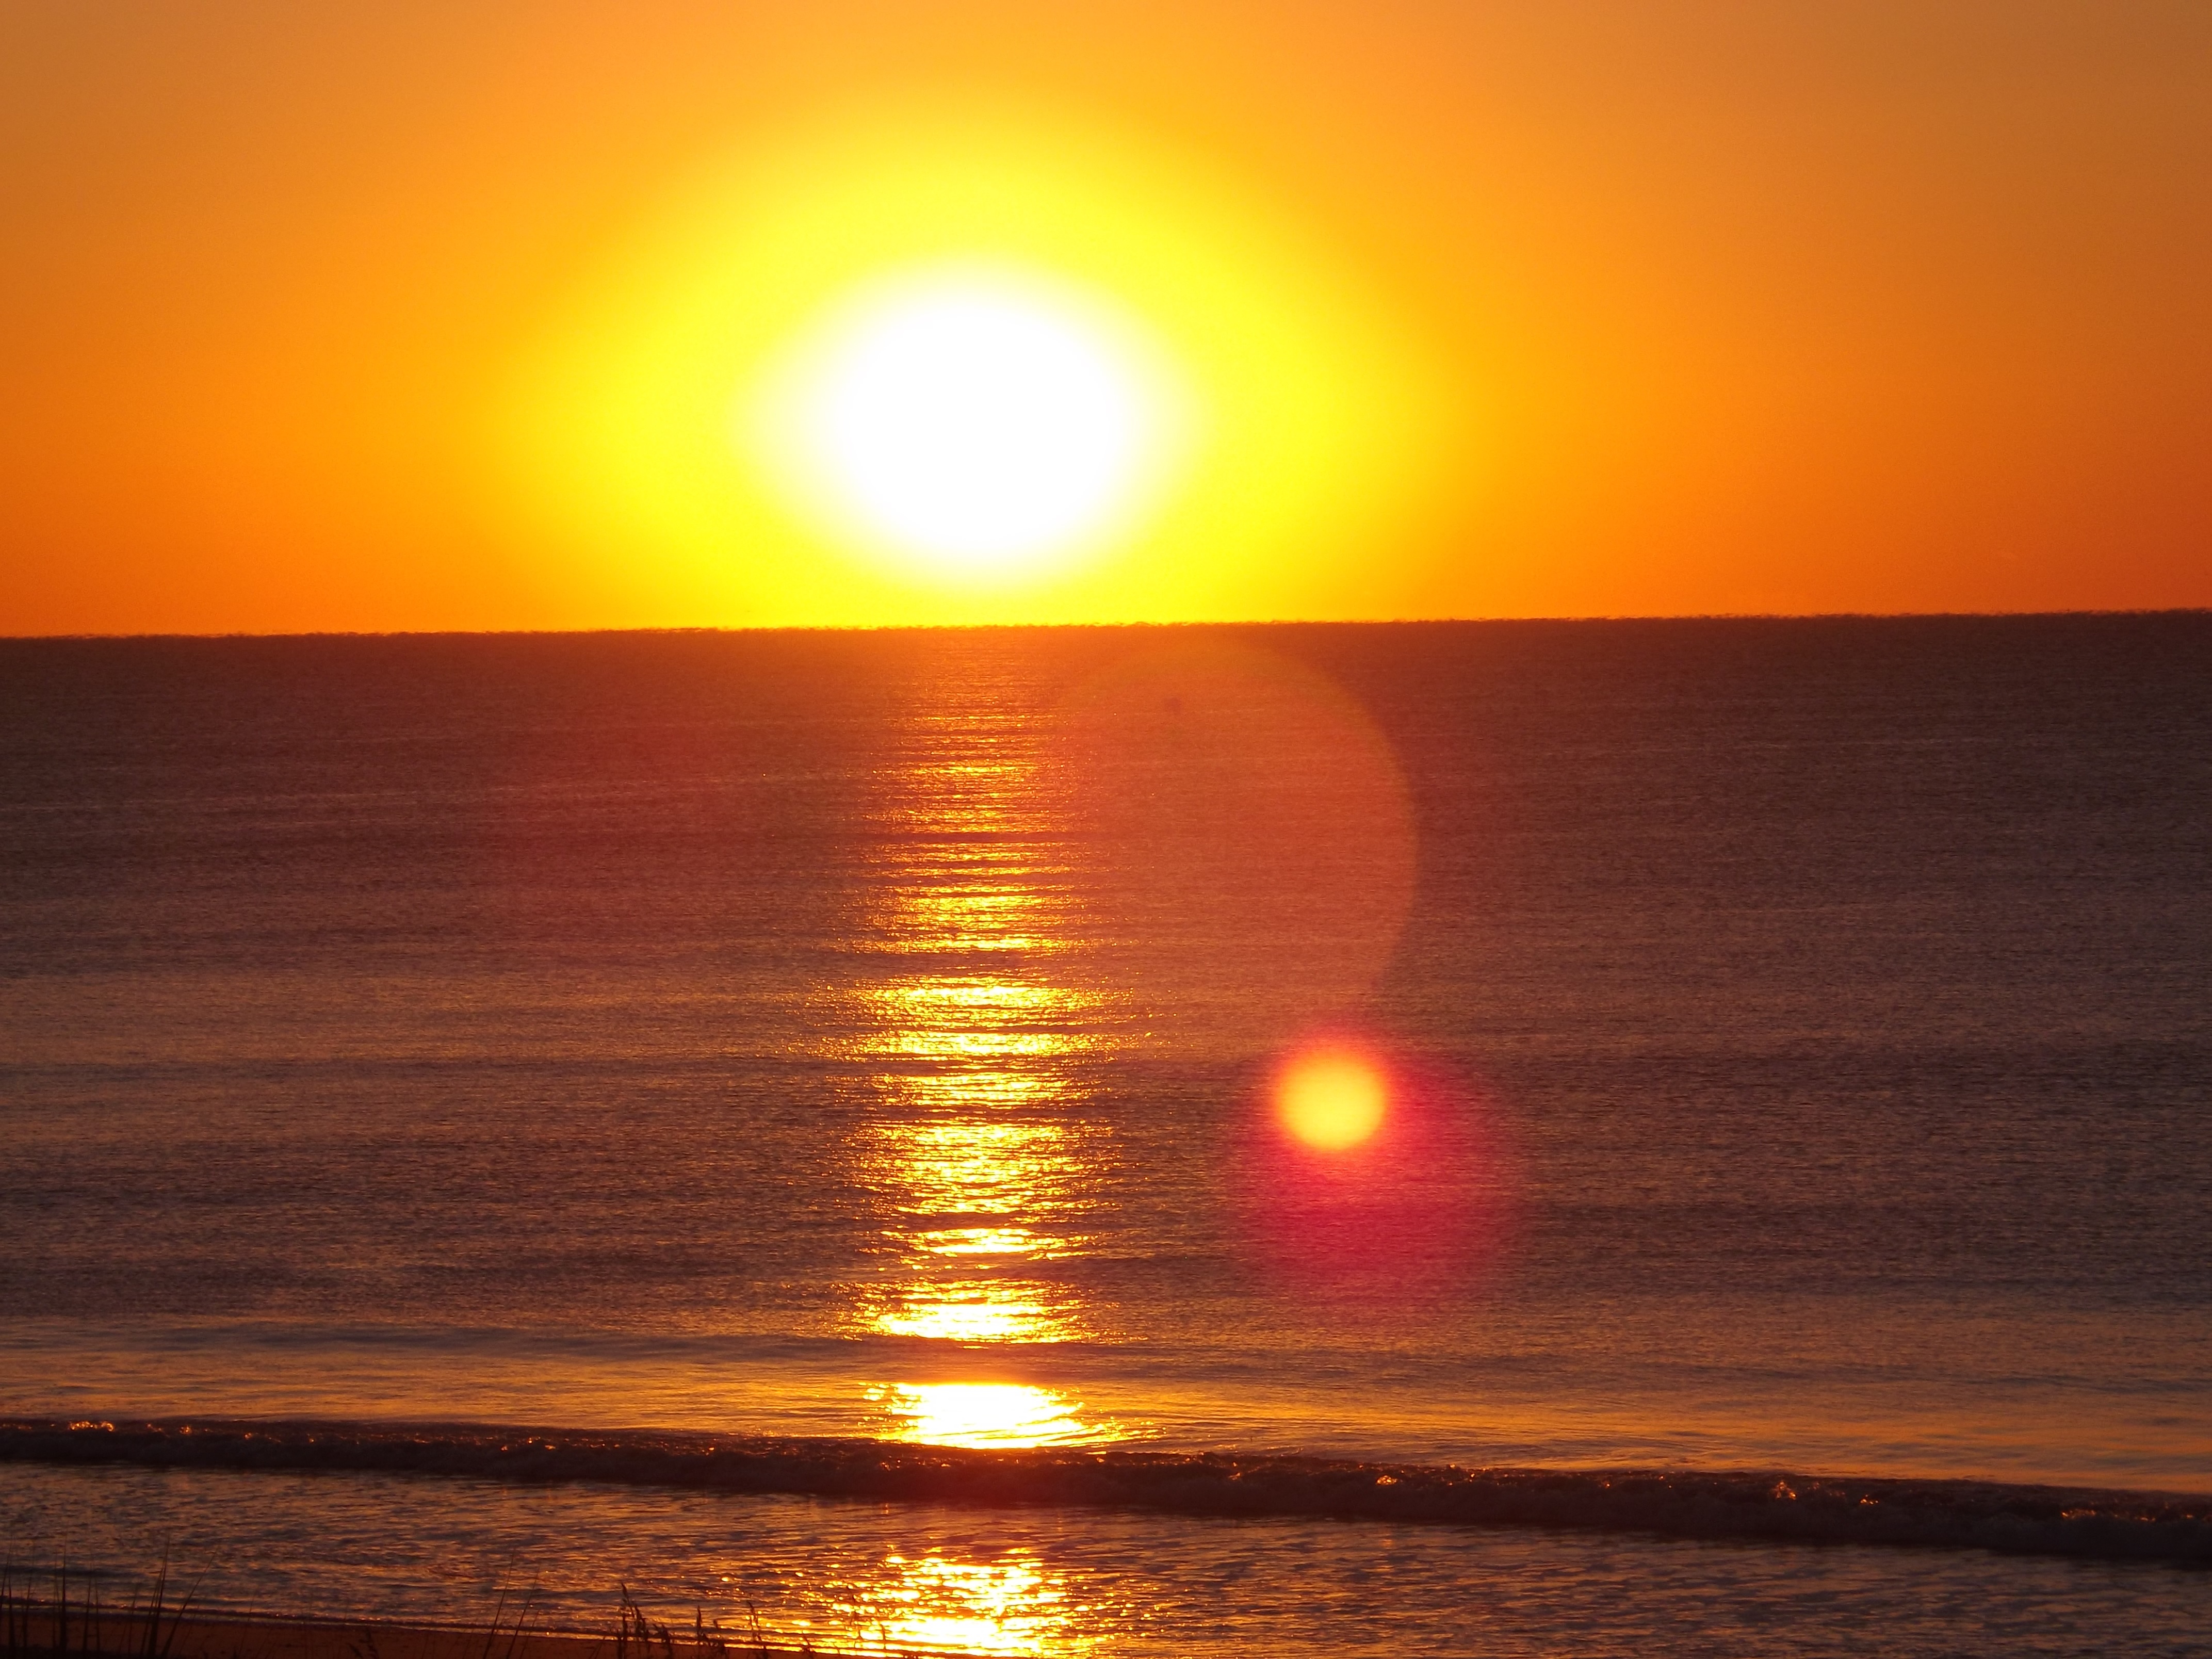
beach, sea, coast, water, ocean, horizon, sunshine, sun, sunrise, sunset, sunlight, morning, wave, dawn, atmosphere, dusk, evening, sunny, waves, afterglow, red sky at morning